John Wesley Powell

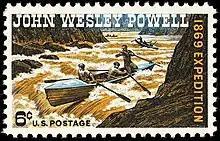
John Wesley Powell was honored on a U.S. commemorative stamp in 1969.

The railroad companies owned – vast tracts of lands granted in return for building the railways – and did not agree with Powell's views on land conservation. They aggressively lobbied Congress to reject Powell's policy proposals and to encourage farming instead, as they wanted to cash in on their lands. The U.S. Congress went along and developed legislation that encouraged pioneer settlement of the American West based on agricultural use of land. Politicians based their decisions on a theory of Professor Cyrus Thomas who was a protege of Horace Greeley. Thomas suggested that agricultural development of land would change climate and cause higher amounts of precipitations, claiming that 'rain follows the plow', a theory which has since been largely discredited.